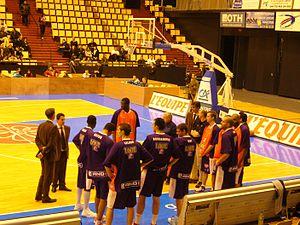
L'équipe du Mans Sarthe Basket (à Clermont-Ferrand)
Le Antarès-Technoparc, aussi simplement nommé « Technoparc », est la principale voie d'accès située au sud de la ville du Mans. C'est un quartier d'affaires et d'innovation technologique voué au tertiaire et aux loisirs rebaptisé « pôle d'excellence sportive ».